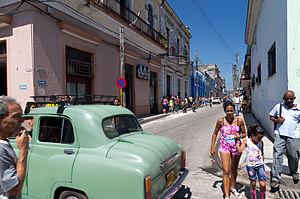
Cuba, en forme longue la république de Cuba, est un État insulaire des Caraïbes formé de l'île de Cuba, de l'île de la Jeunesse et de 4 095 cayes et Îlots. Il est situé à l'ouest des grandes Antilles, à la confluence de la mer des Caraïbes, du golfe du Mexique et de l'océan Atlantique ; au nord-est des Îles Caïmans ; au nord-nord-ouest de la Jamaïque ; à l'est du Mexique ; au sud-sud-est de la péninsule de Floride ; au sud-ouest des Bahamas ; à l'ouest d'Haïti et des îles Turques-et-Caïques.